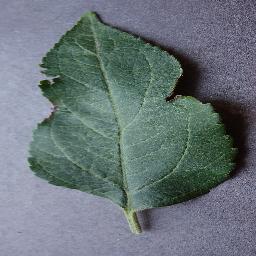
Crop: apple
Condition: healthy